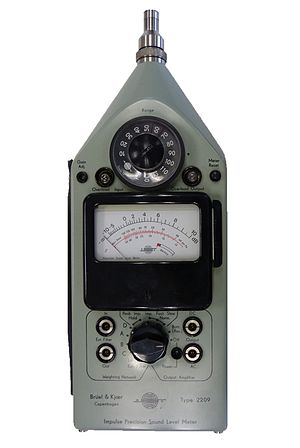
Lydtryk
Analogt apparat til måling af lydtryk
Lydtrykket beskriver lydens fysiske styrke, altså om den er kraftig eller svag. Måleenheden for lydtryk er Pascal - ligesom for barometerstanden. Pascal forkortes Pa. Den svageste hørbare